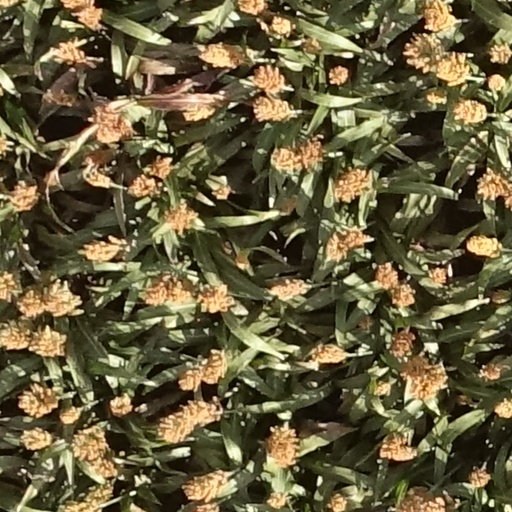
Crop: sorghum